First Flight (Star Trek: Enterprise)

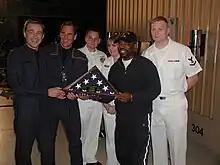
Three crew members of the U.S. Navy aircraft carrier "Enterprise" present a flag to Conner Trinneer, Scott Bakula and LeVar Burton

The guest cast in "First Flight" included the return of Vaughn Armstrong in the recurring role of Admiral Forrest, although this was his most demanding shoot so far, requiring him to be on set for five of the seven days of filming. Keith Carradine was cast as A. G. Robinson. This episode also saw the return of some actors who had appeared in other series of the "Star Trek" franchise. These included Michael Canavan, who appeared in this episode as a Vulcan advisor, but previously appeared in the "" episode "" as a member of the Maquis terrorist group. Also appearing in "First Flight" was Victor Bevine. He had previously appeared in "DS9", "Voyager" and the movie "Star Trek: First Contact".